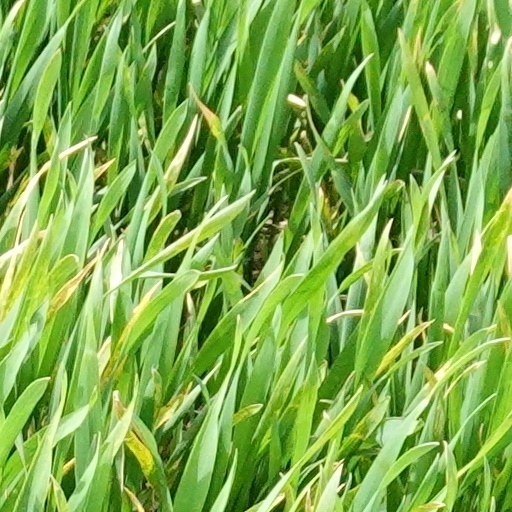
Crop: wheat